John Hibbard

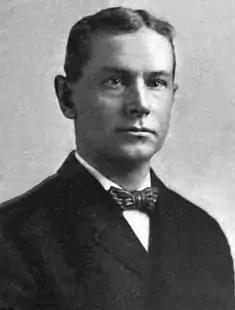
Hibbard, c. 1906

After graduating from Michigan, Hibbard worked as a metallurgical engineer. In 1887, he accepted a position with The John Davis Co. in Chicago. In December 1889, Hibbard married Josie W. Davis, the daughter of John Davis for whose company he was employed. He was the company's vice president from 1889 to 1901. When John Davis died in 1901, Hibbard became the company's president. He remained as the company's president until 1909, after the company was taken over by the United States Steel Corporation. By 1906, the company had grown to have millions of dollars in annual business. In 1907, the company' steam-fitting operation was incorporated as the Davis Construction Co. with Hibbard as the president.